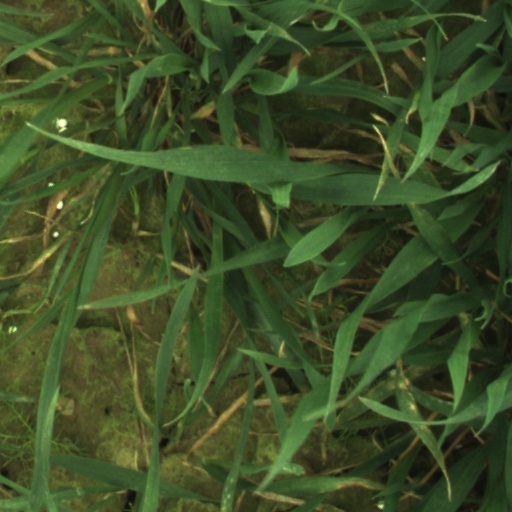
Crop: wheat